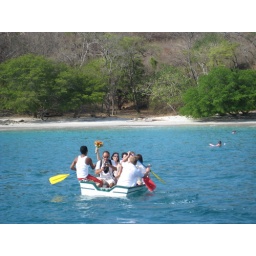
The bride with her bouquet in the air, heading to the beach for her wedding